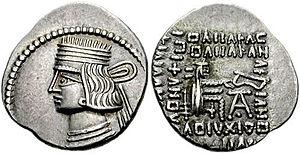
La guerre parthique de Trajan regroupe l'ensemble des campagnes menées par Trajan entre 114 et 117 pour étendre les limites de l'Empire romain en Orient. Elle fait suite à une succession de conflits plus ou moins importants entre Rome et le royaume des Parthes qui se disputent notamment la suprématie sur le royaume-tampon d'Arménie.
Cette liste présente les dirigeants de la Perse et de l'Iran.
3 mars : début de l'ère Saka en Inde.